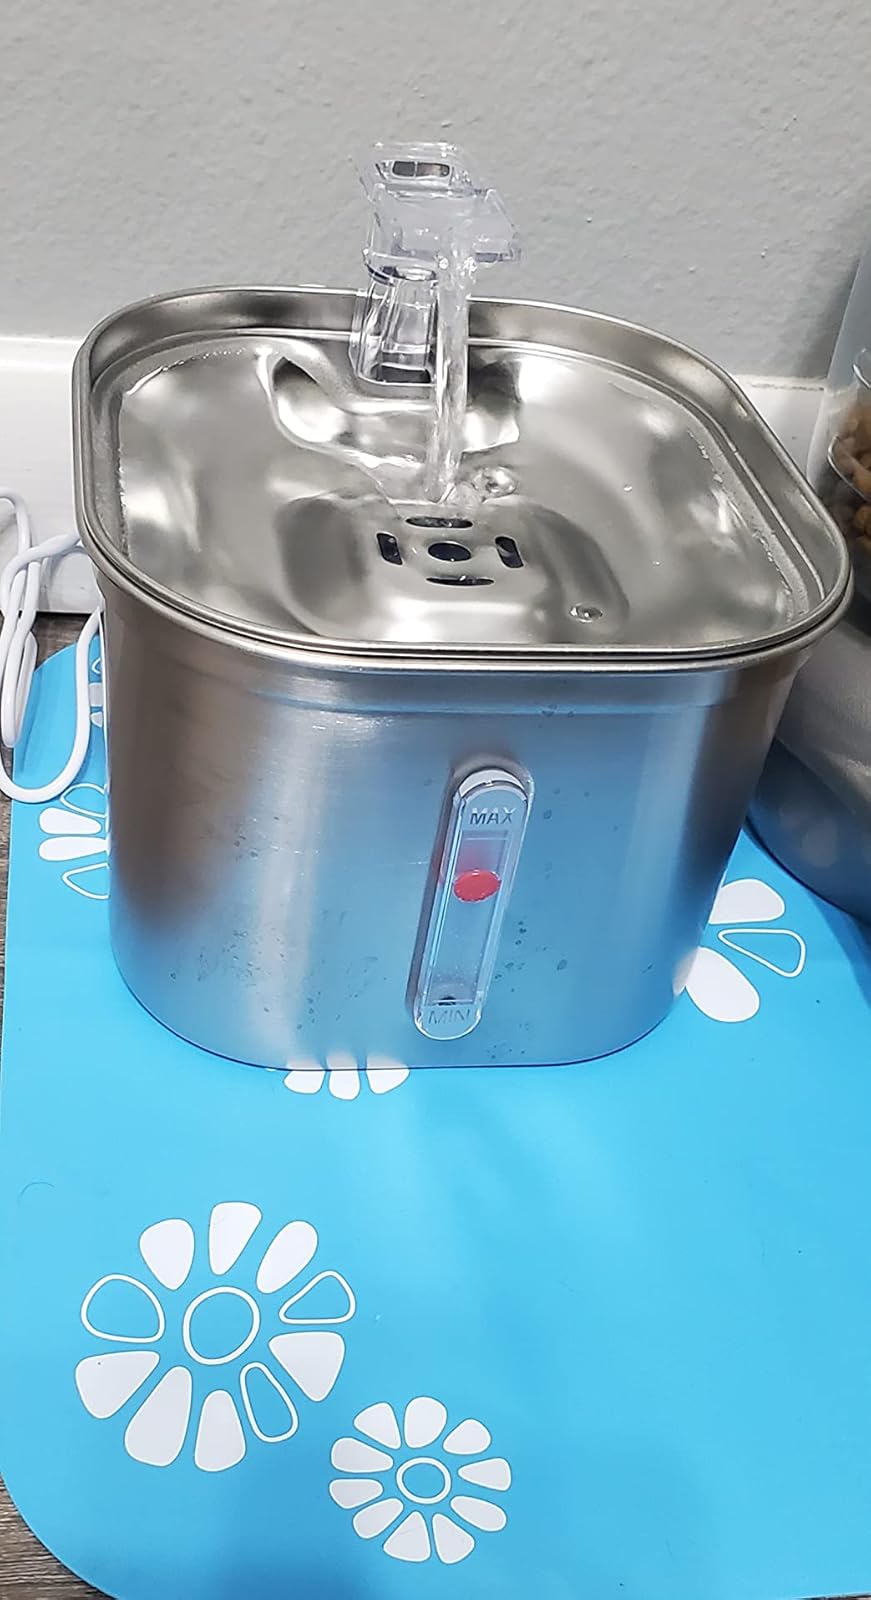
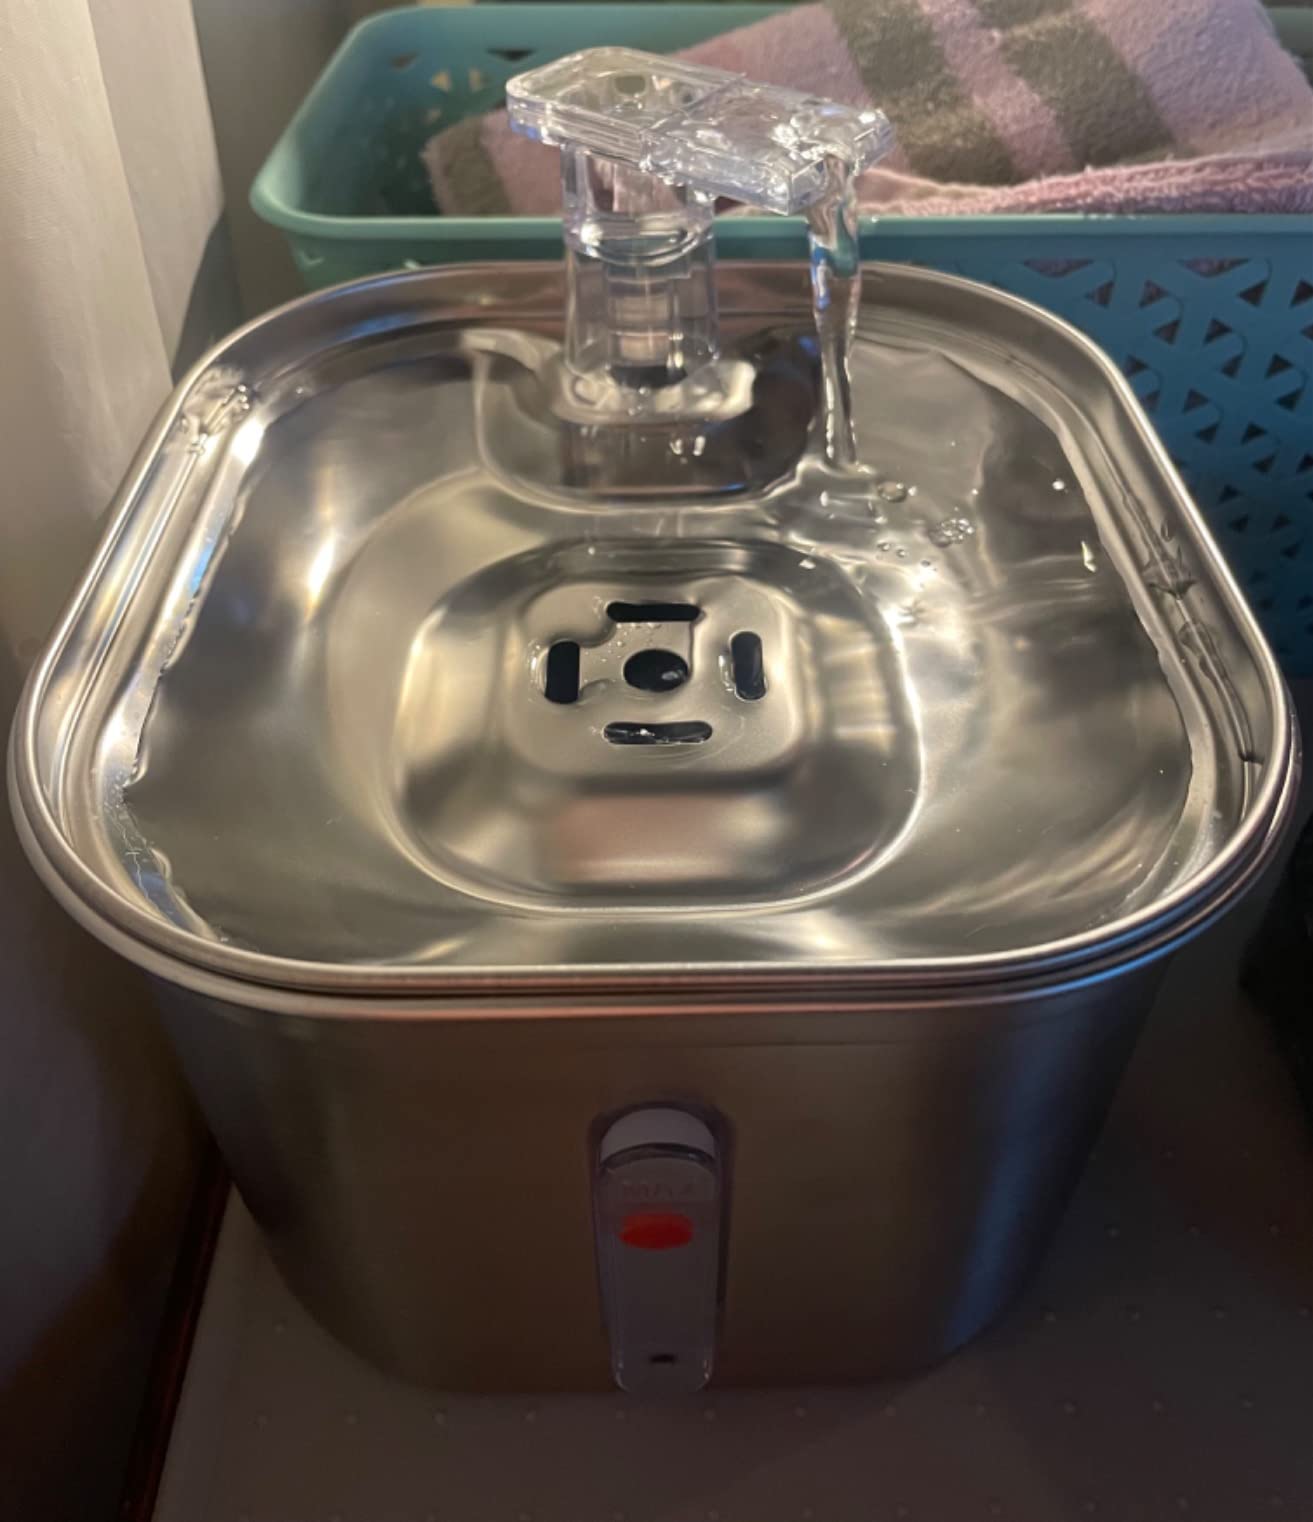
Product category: items_bowl
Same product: yes